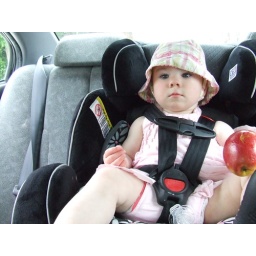
big girl in car seat now facing forward- yay, you are one!